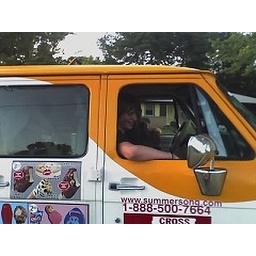
me in the ice cream truck goin by collins house